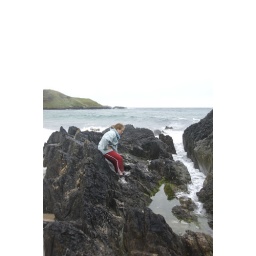
Jenny looks for fish in a rock pool at Whistling Sands.